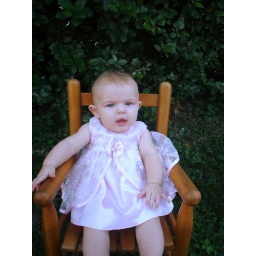
she's sitting in my rocking chair that iv'e had since i was 1 years old